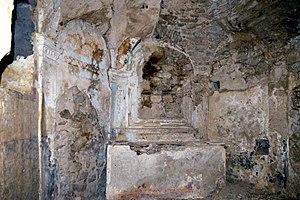
La chapelle Sainte-Marie-d’Arca est une ancienne église catholique située sur la commune française de Muracciole, dans le département de la Haute-Corse et la collectivité territoriale de Corse.